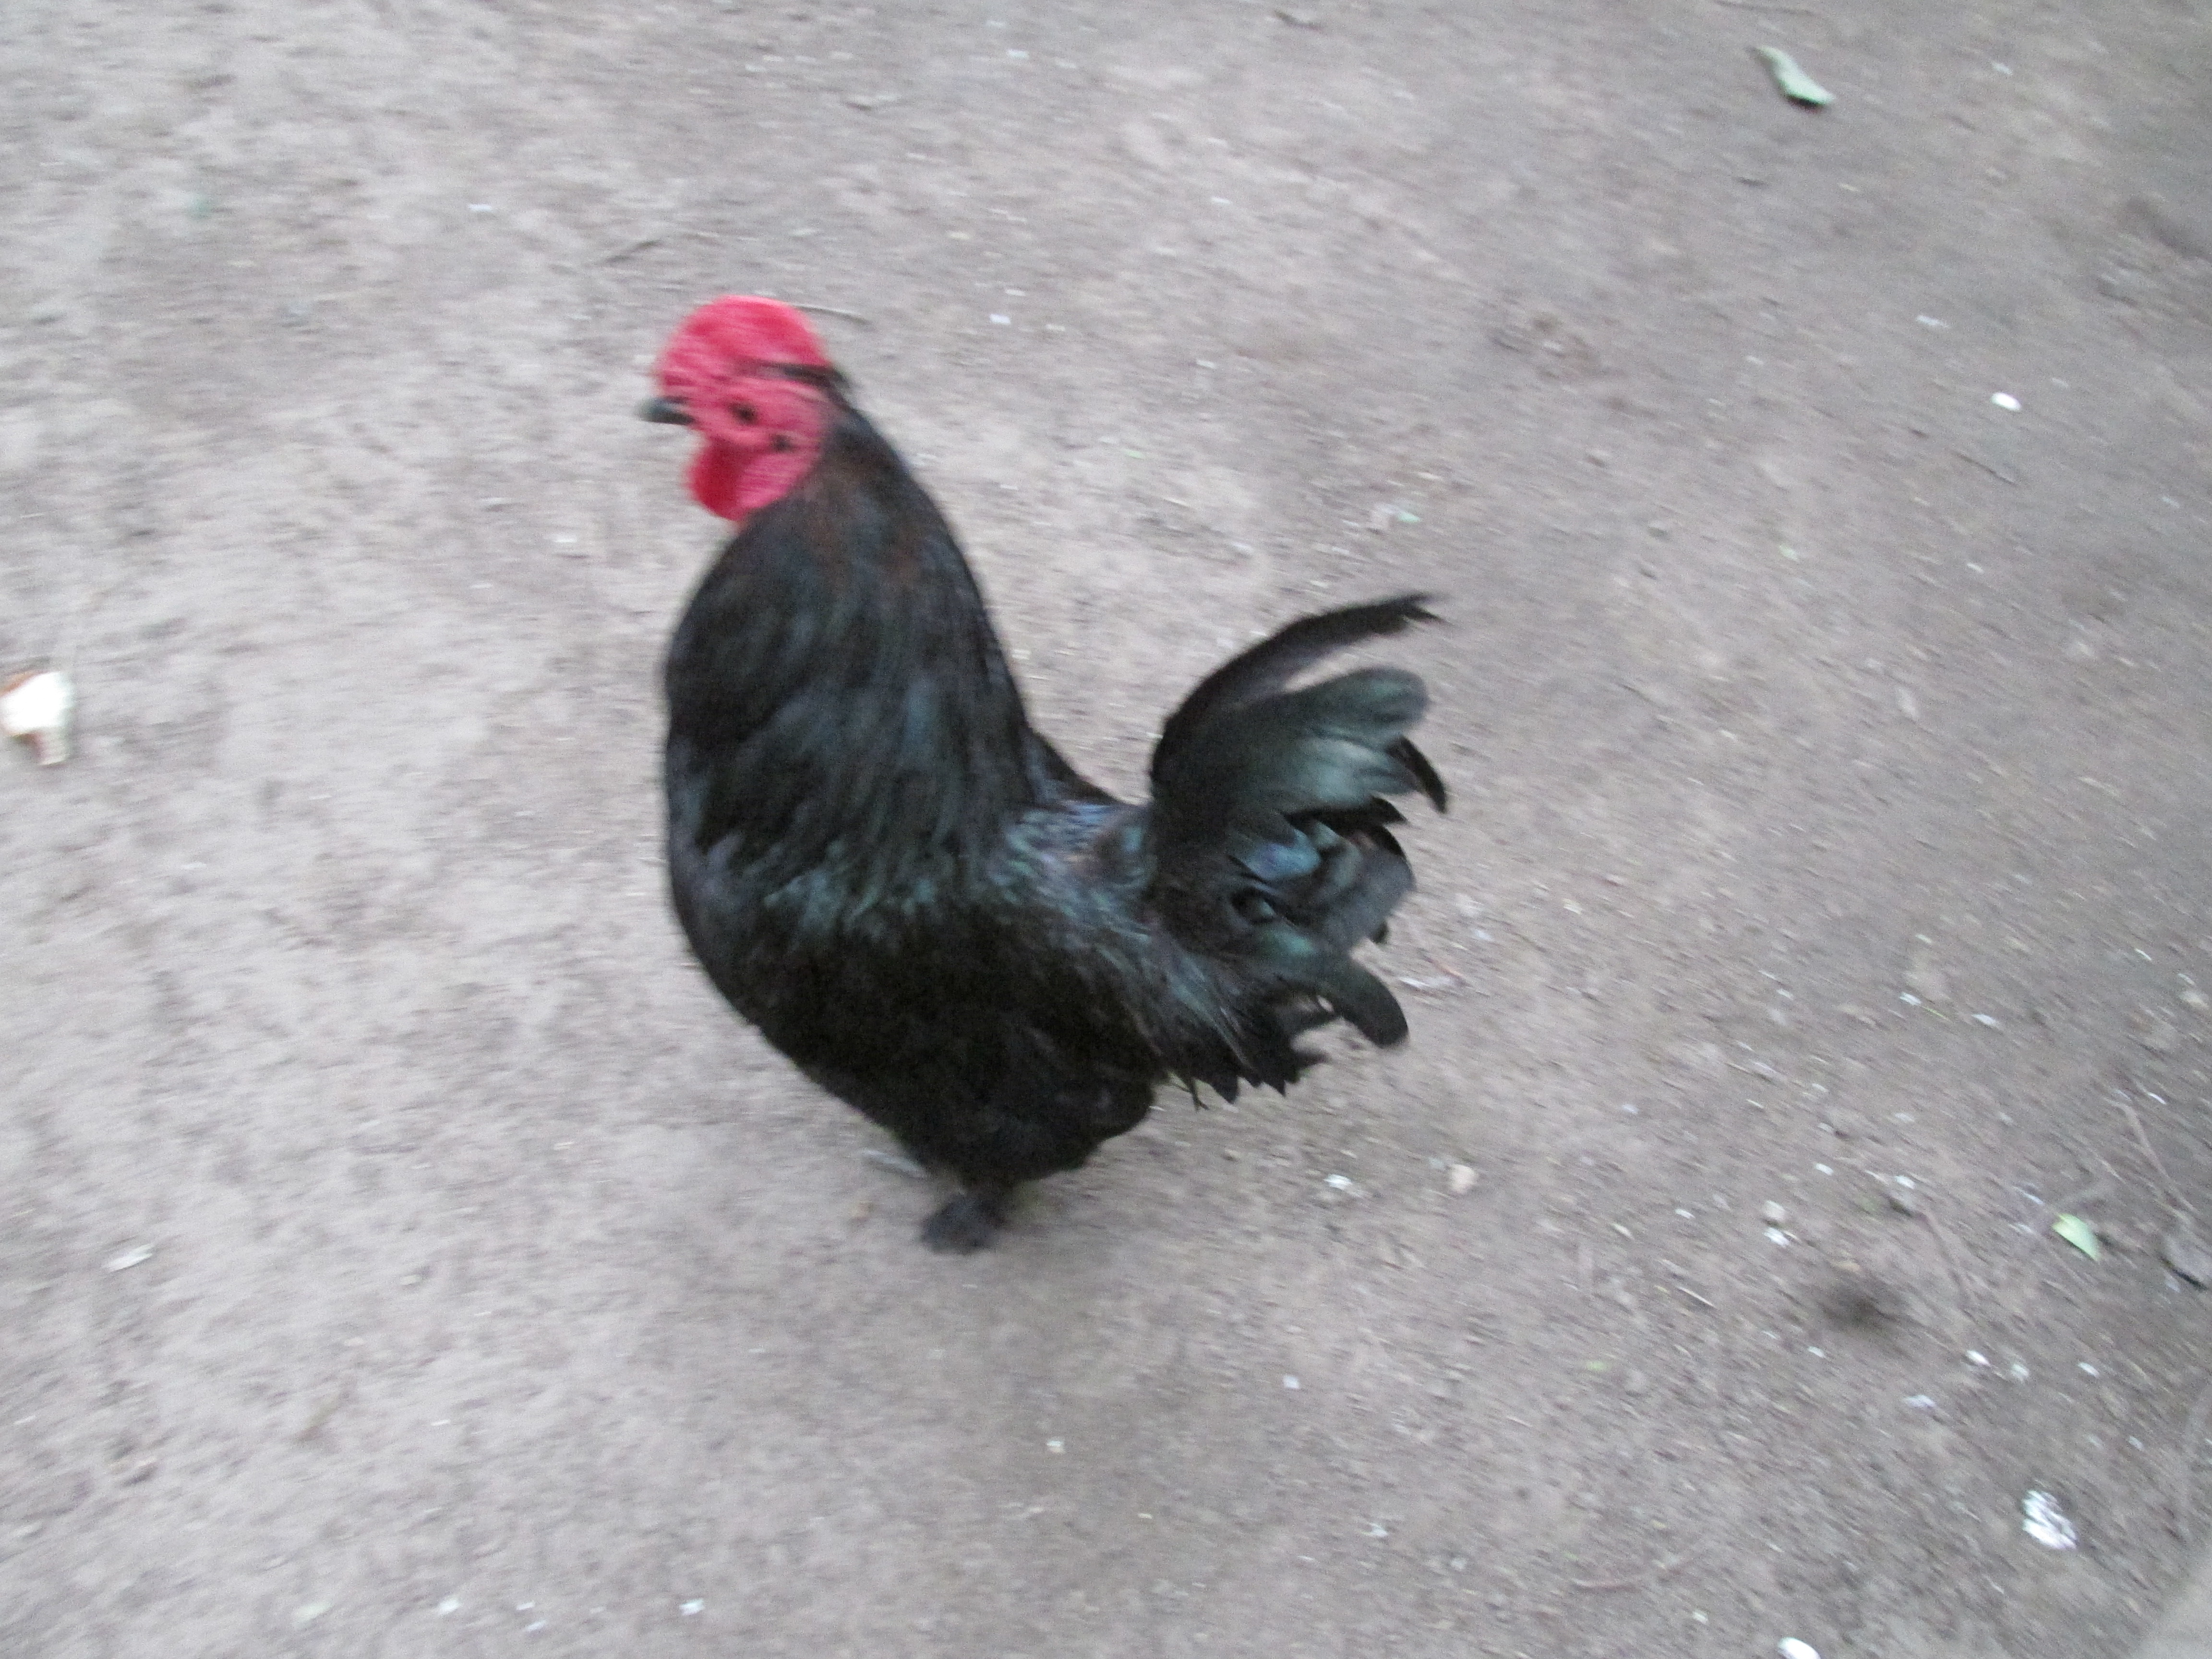
animals, exotic animals, tigers, zoo, zoo park, Pretty Parks, lions, wild animals, captive animals, sheep, monkey, cow, goat, chicken, vertebrate, bird, rooster, fowl, galliformes, beak, comb, poultry, livestock, feather, tail